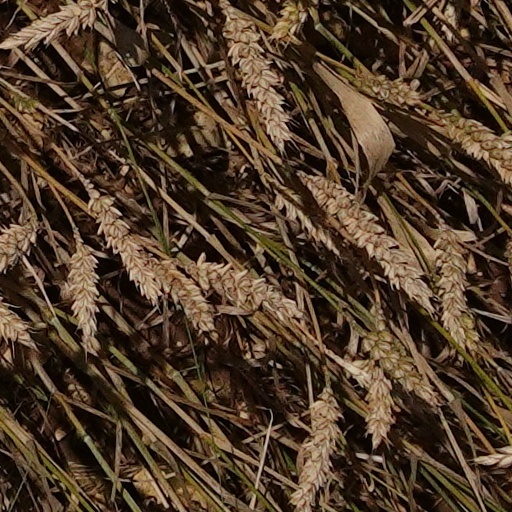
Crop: wheat